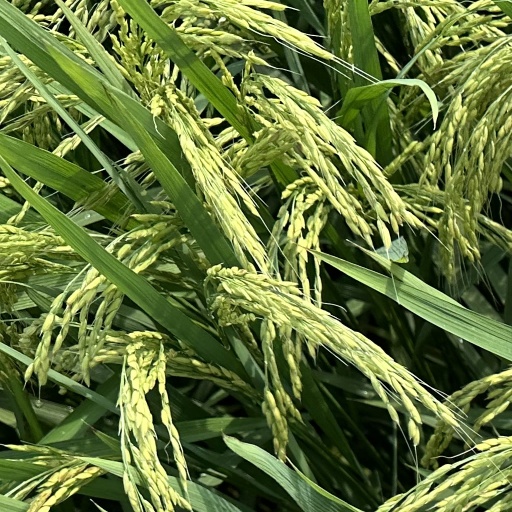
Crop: rice